Inter-State Building

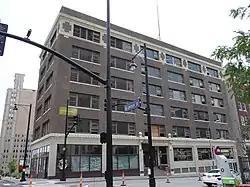
Inter-State Building in 2015

The Inter-State Building is a six-story commercial building in the central business district of Kansas City, Missouri, that was built during 1914–15. It was listed on the National Register of Historic Places in 2008.